Buses in Melbourne

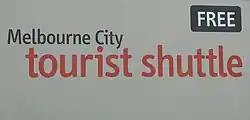
Sign displaying the free Melbourne tourist shuttle bus

Key aspects of this program include longer operating hours, higher service frequency, improved information at bus stops including PIDs at major interchanges, wheelchair accessible services, peak hour priority bus lanes and limited priority at traffic lights.